Video game remake

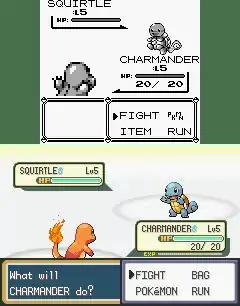
"Pokémon Red" and "Blue" for the Game Boy (top) were remade for the Game Boy Advance as "Pokémon FireRed" and "LeafGreen" (bottom).

A remake offers a newer interpretation of an older work, characterized by updated or changed assets. For example, "" and "" for the Nintendo 3DS are considered remakes of their original versions for the Nintendo 64, and not a remaster or a port, since there are new character models and texture packs. "" for Wii U would be considered a remaster, since it retains the same, albeit updated upscaled aesthetics of the original.